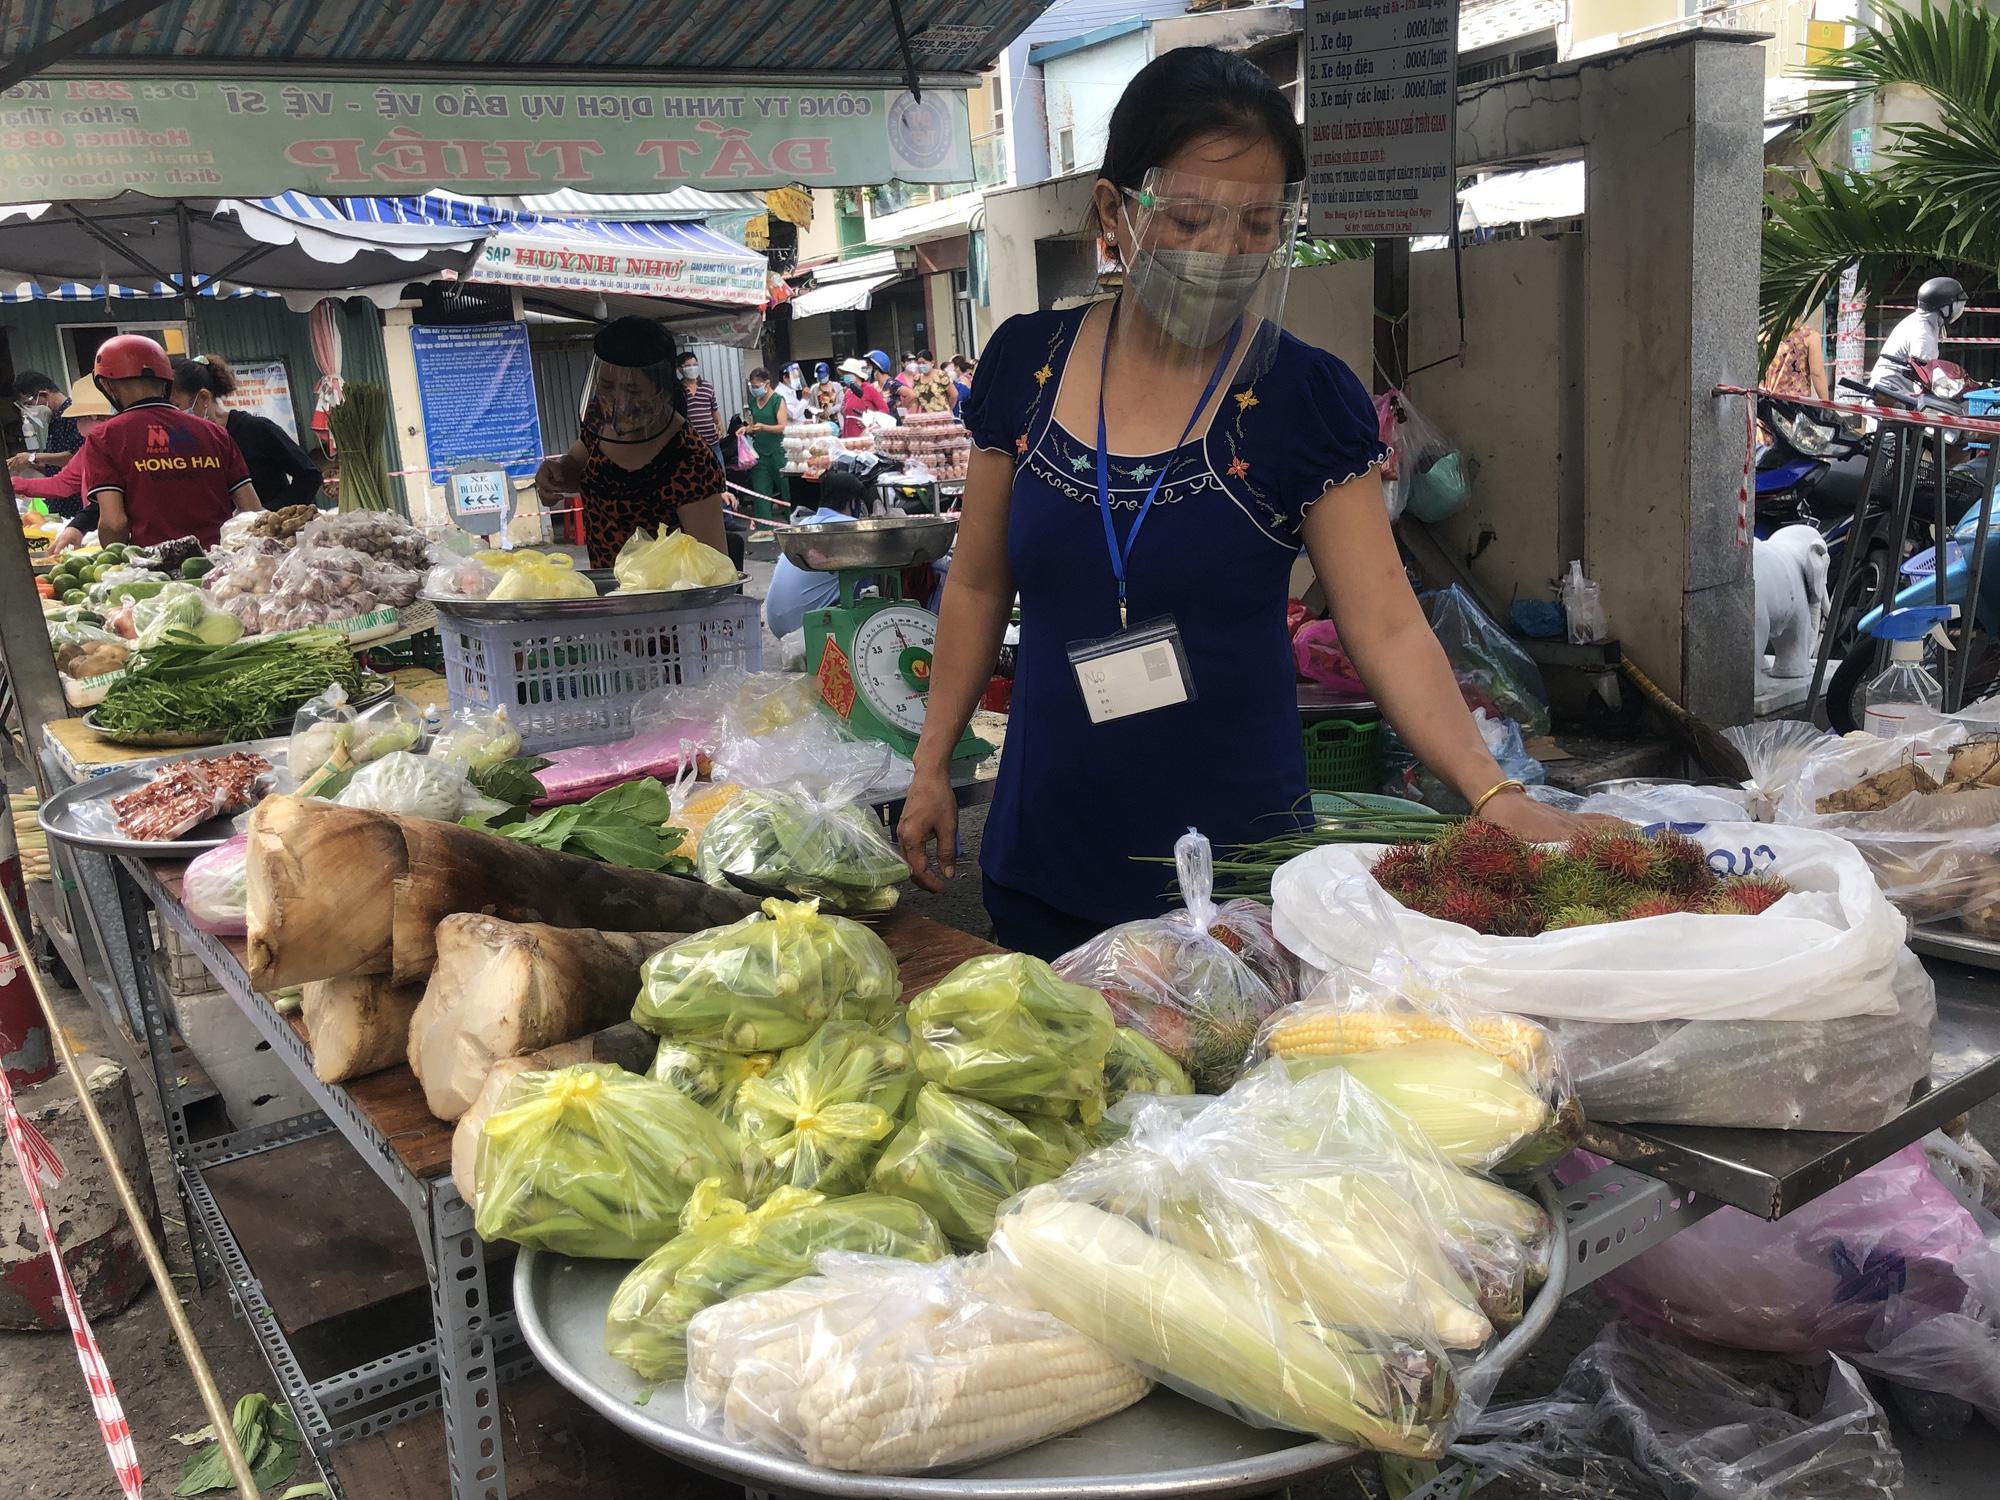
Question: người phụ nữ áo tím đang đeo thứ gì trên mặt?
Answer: người phụ nữ đang đeo một chiếc khẩu trang và một chiếc mặt nạ chống giọt bắn